Muhammad Afzal (politician)

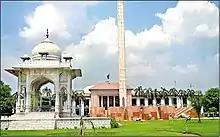
Beautiful view of Punjab Assembly Lahore - panoramio.jpg

Muhammad Afzal is a Pakistani politician who was a Member of the Provincial Assembly of the Punjab, from 2002 to May 2018.